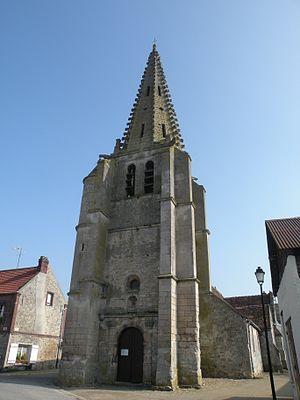
Église Saint-Martin de Fresnoy-le-Luat
Fresnoy-le-Luat est une commune française située dans le département de l'Oise en région Hauts-de-France.